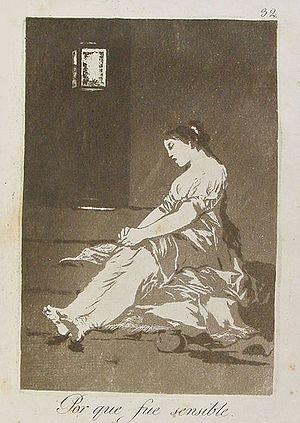
L'eau-forte Porque fue sensible est une gravure de la série Los caprichos du peintre espagnol Francisco de Goya. Elle porte le numéro 32 dans la série des 80 gravures. Elle a été publiée en 1799.